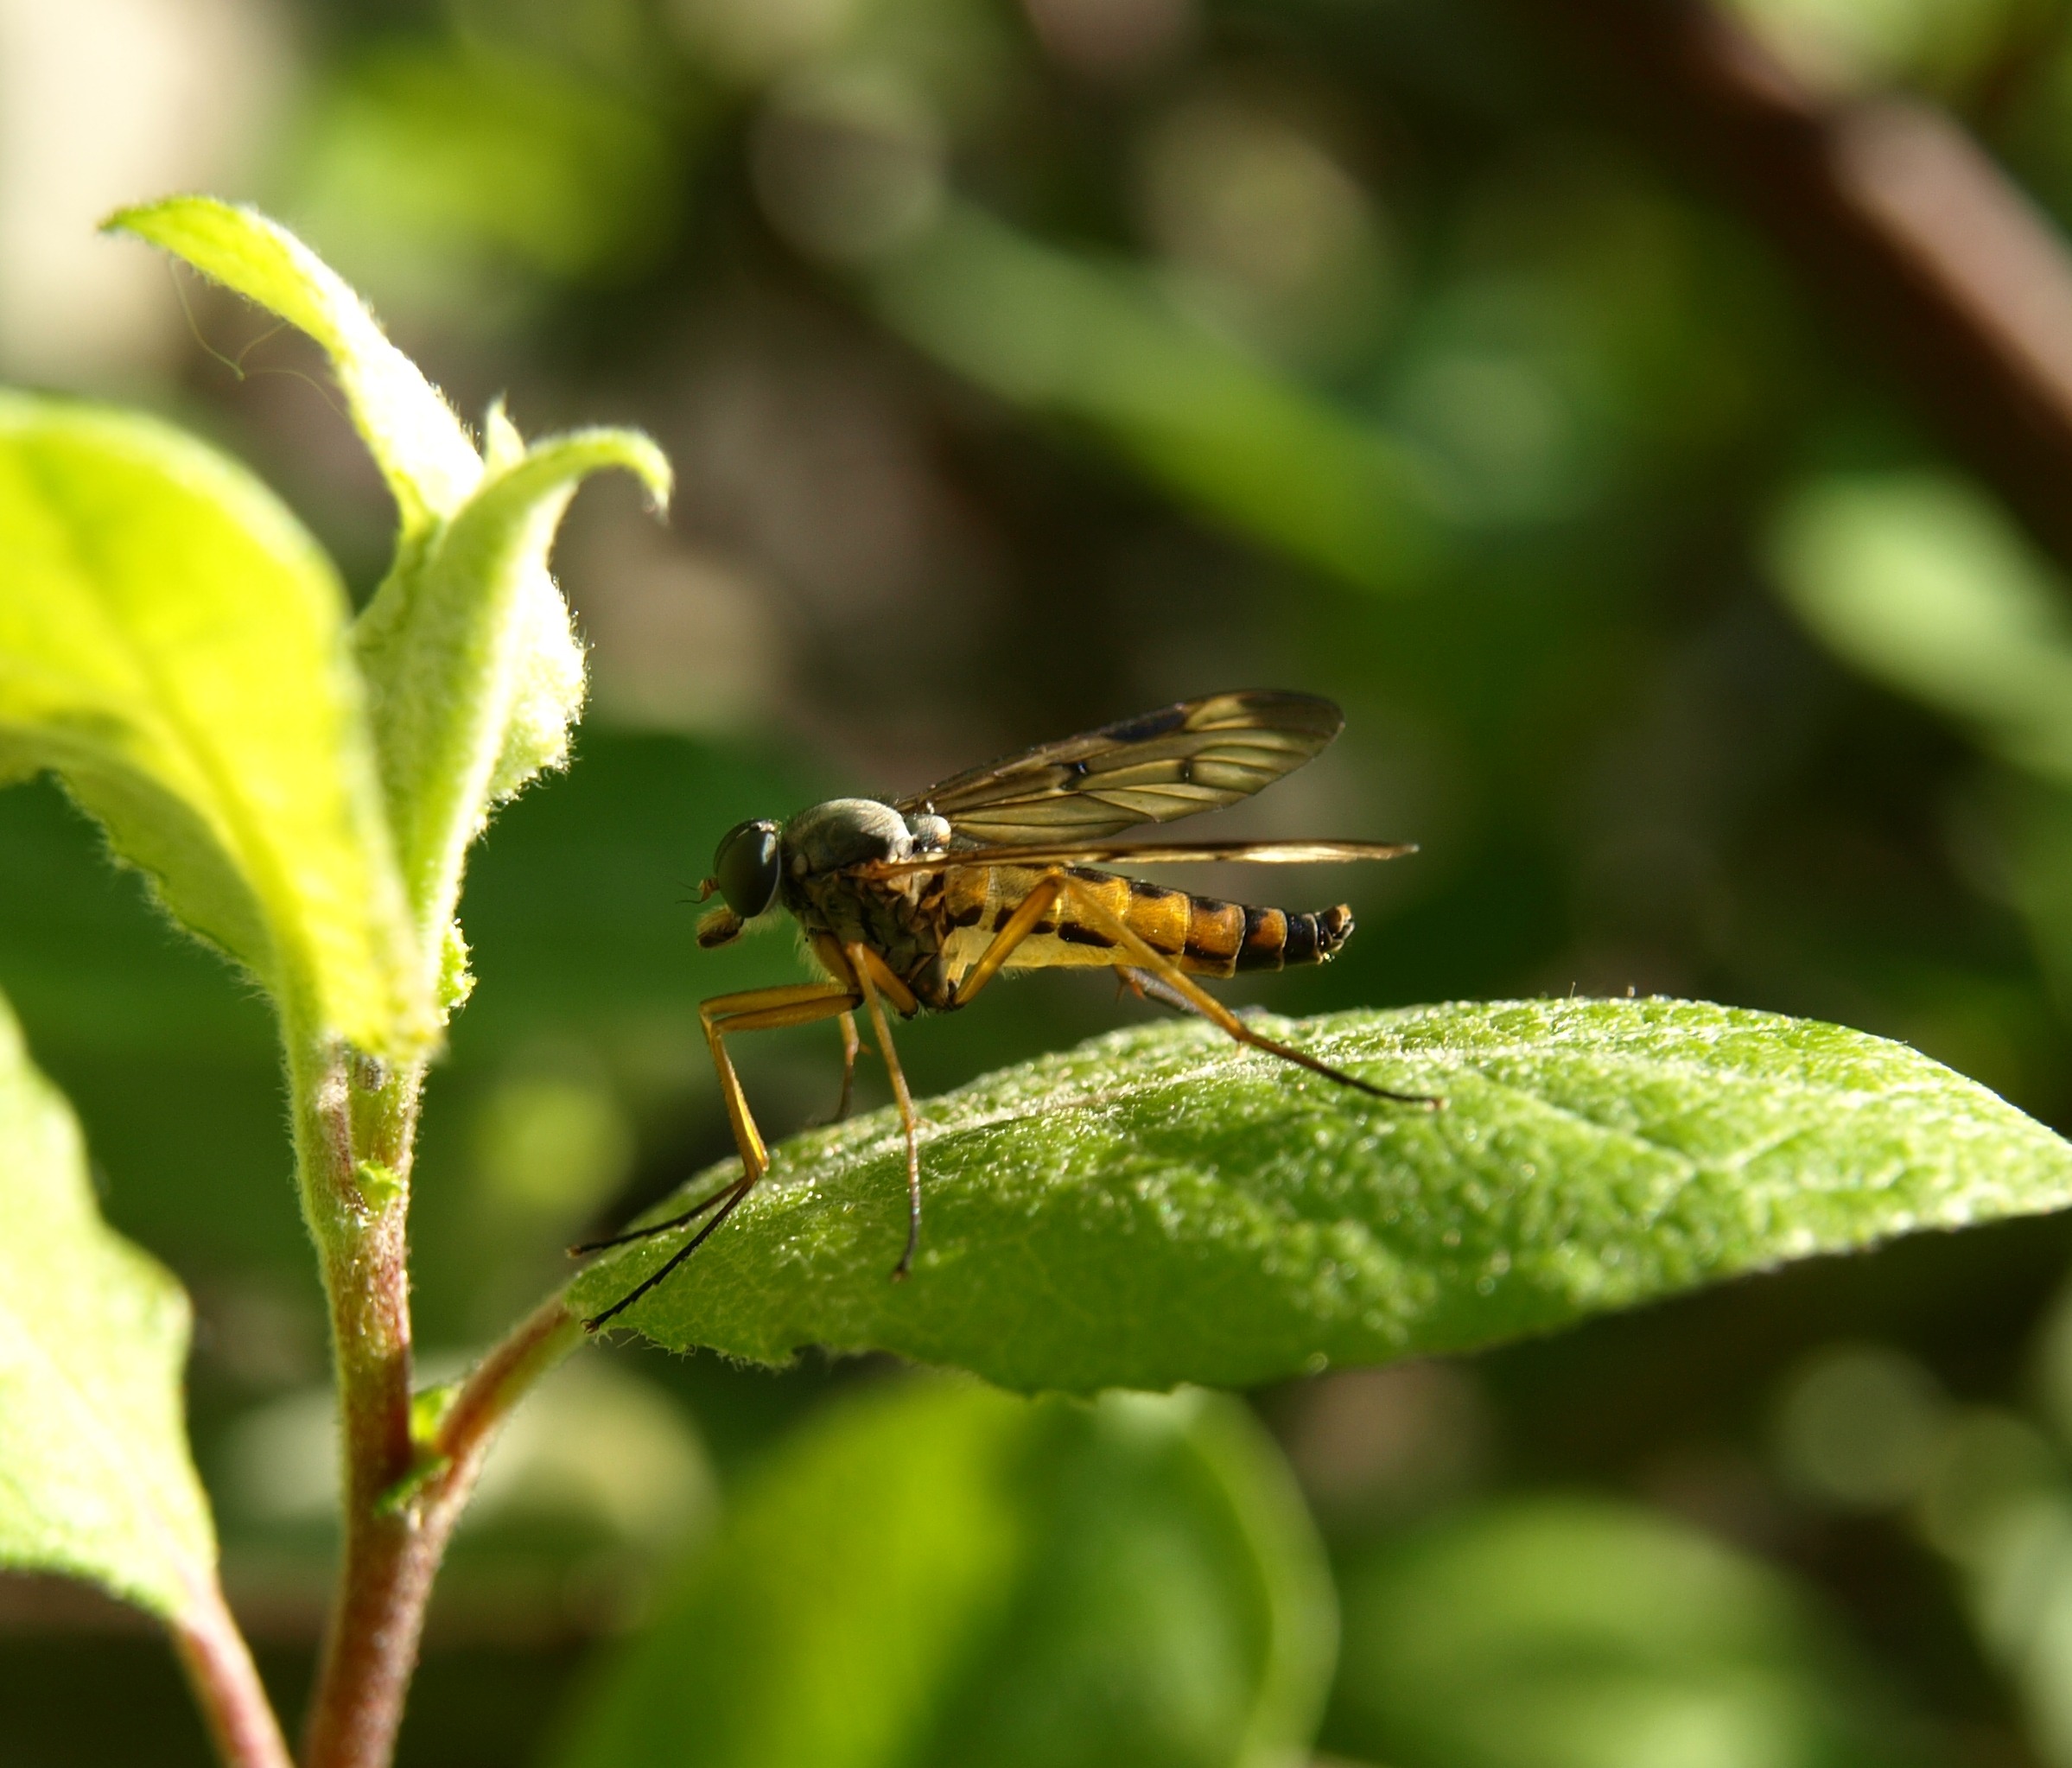
nature, photography, leaf, flower, fly, wildlife, green, insect, botany, close, flora, fauna, invertebrate, close up, mosquito, pest, nectar, macro photography, arthropod, membrane winged insect